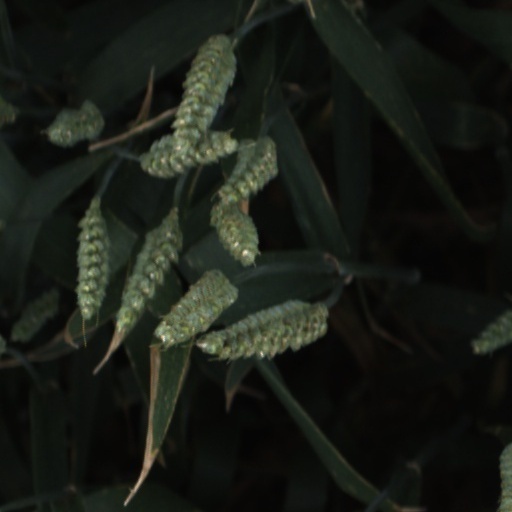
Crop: wheat